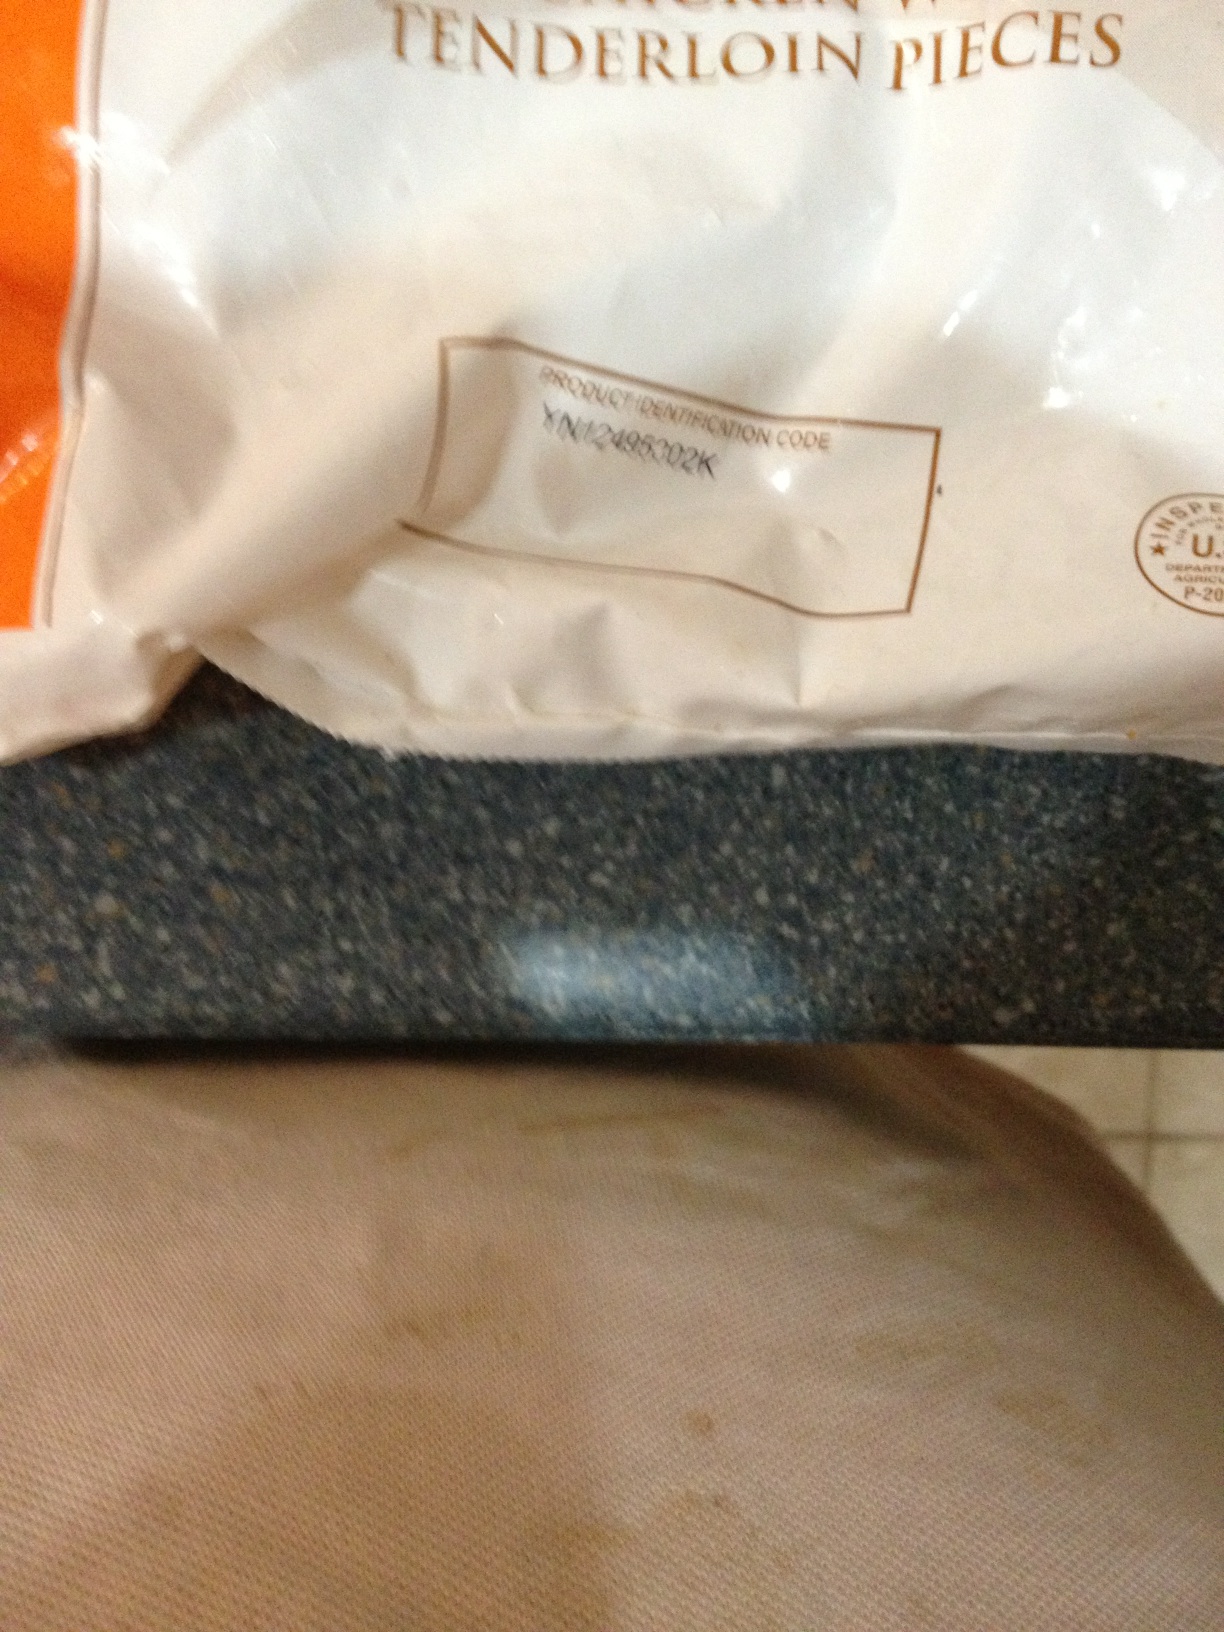Question: What is this?
Answer: tenderloin pieces